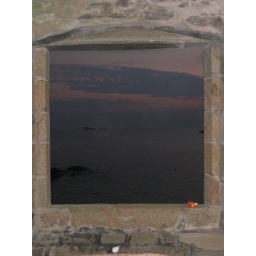
view of the incomming storm from one of the turets in the wall just above the beach around sanit malo